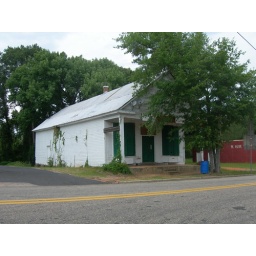
Oak Hill, Alabama. I suspect that the post office was in this building before the current PO was built in 1993.